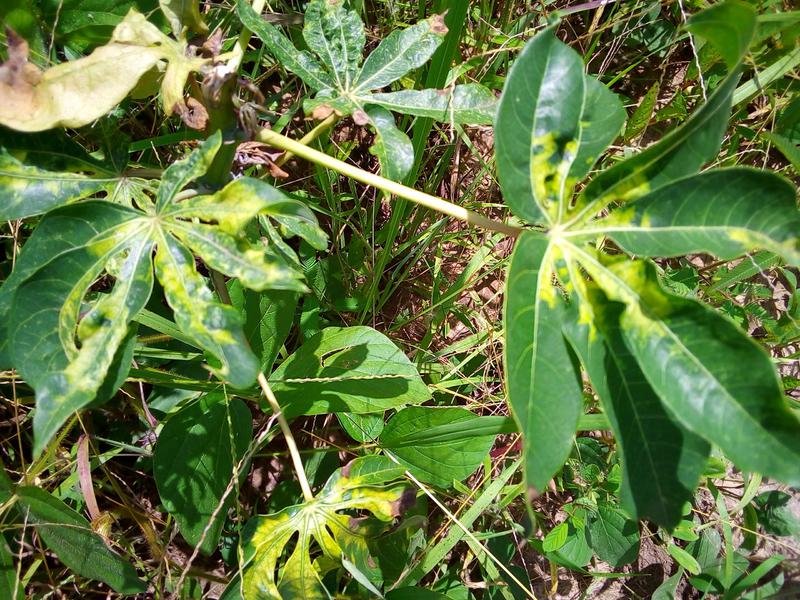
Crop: cassava
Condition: mosaic_disease